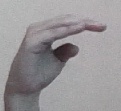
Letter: jeem